Castle of Castelo Melhor

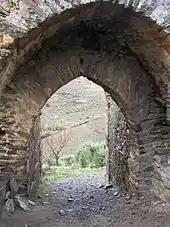
The arched gateway located in the northwest corner of the castle

The castle of Castle Melhor is situated in a rural region, above sea level, overlooking an urban settlement on the right margin of the Côa River. The Douro River is situated some to the north, while the Côa River is located to the west. Its courtyard is built on the rock covered surface integrating large boulders.